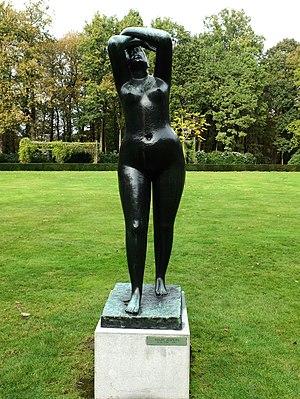
Oscar Jespers né à Borgerhout le 22 mai 1887 et mort à Bruxelles le 1ᵉʳ décembre 1970, est un sculpteur expressionniste belge.